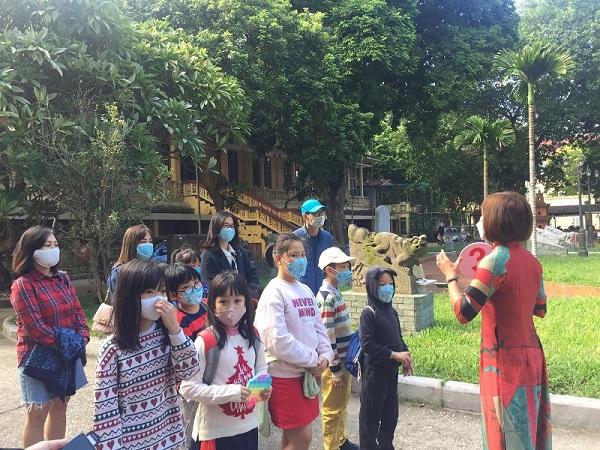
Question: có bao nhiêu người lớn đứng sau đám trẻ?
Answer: có bốn người lớn đứng sau đàm trẻ